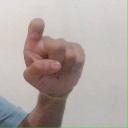
अक्षर: इ